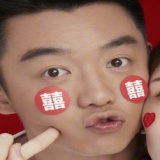
diễn viên Trịnh Khải